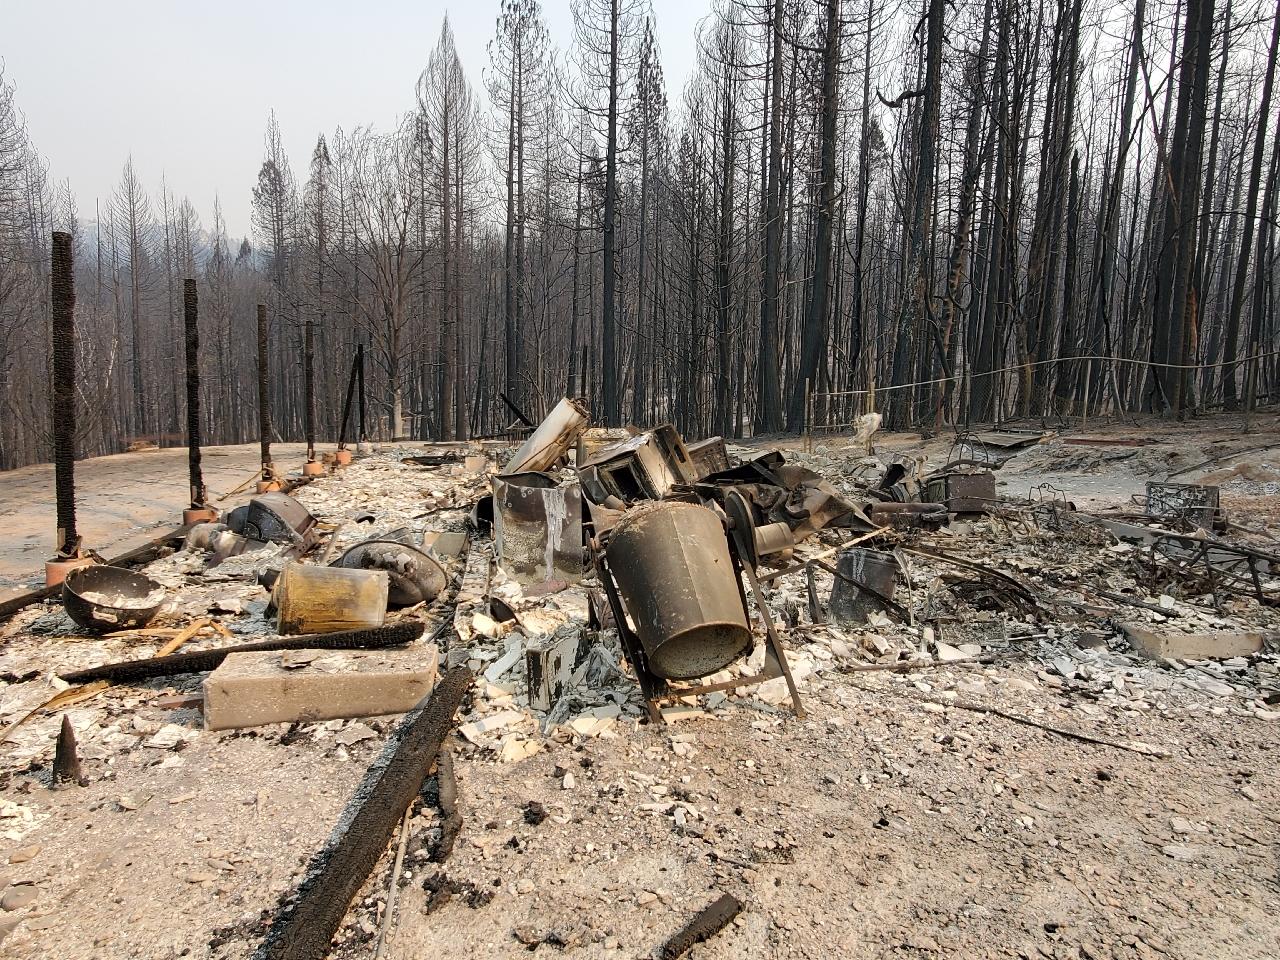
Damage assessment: destroyed